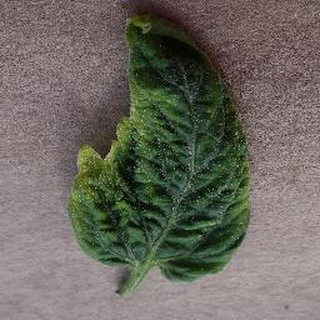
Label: tomato_yellow_leaf_curl_virus